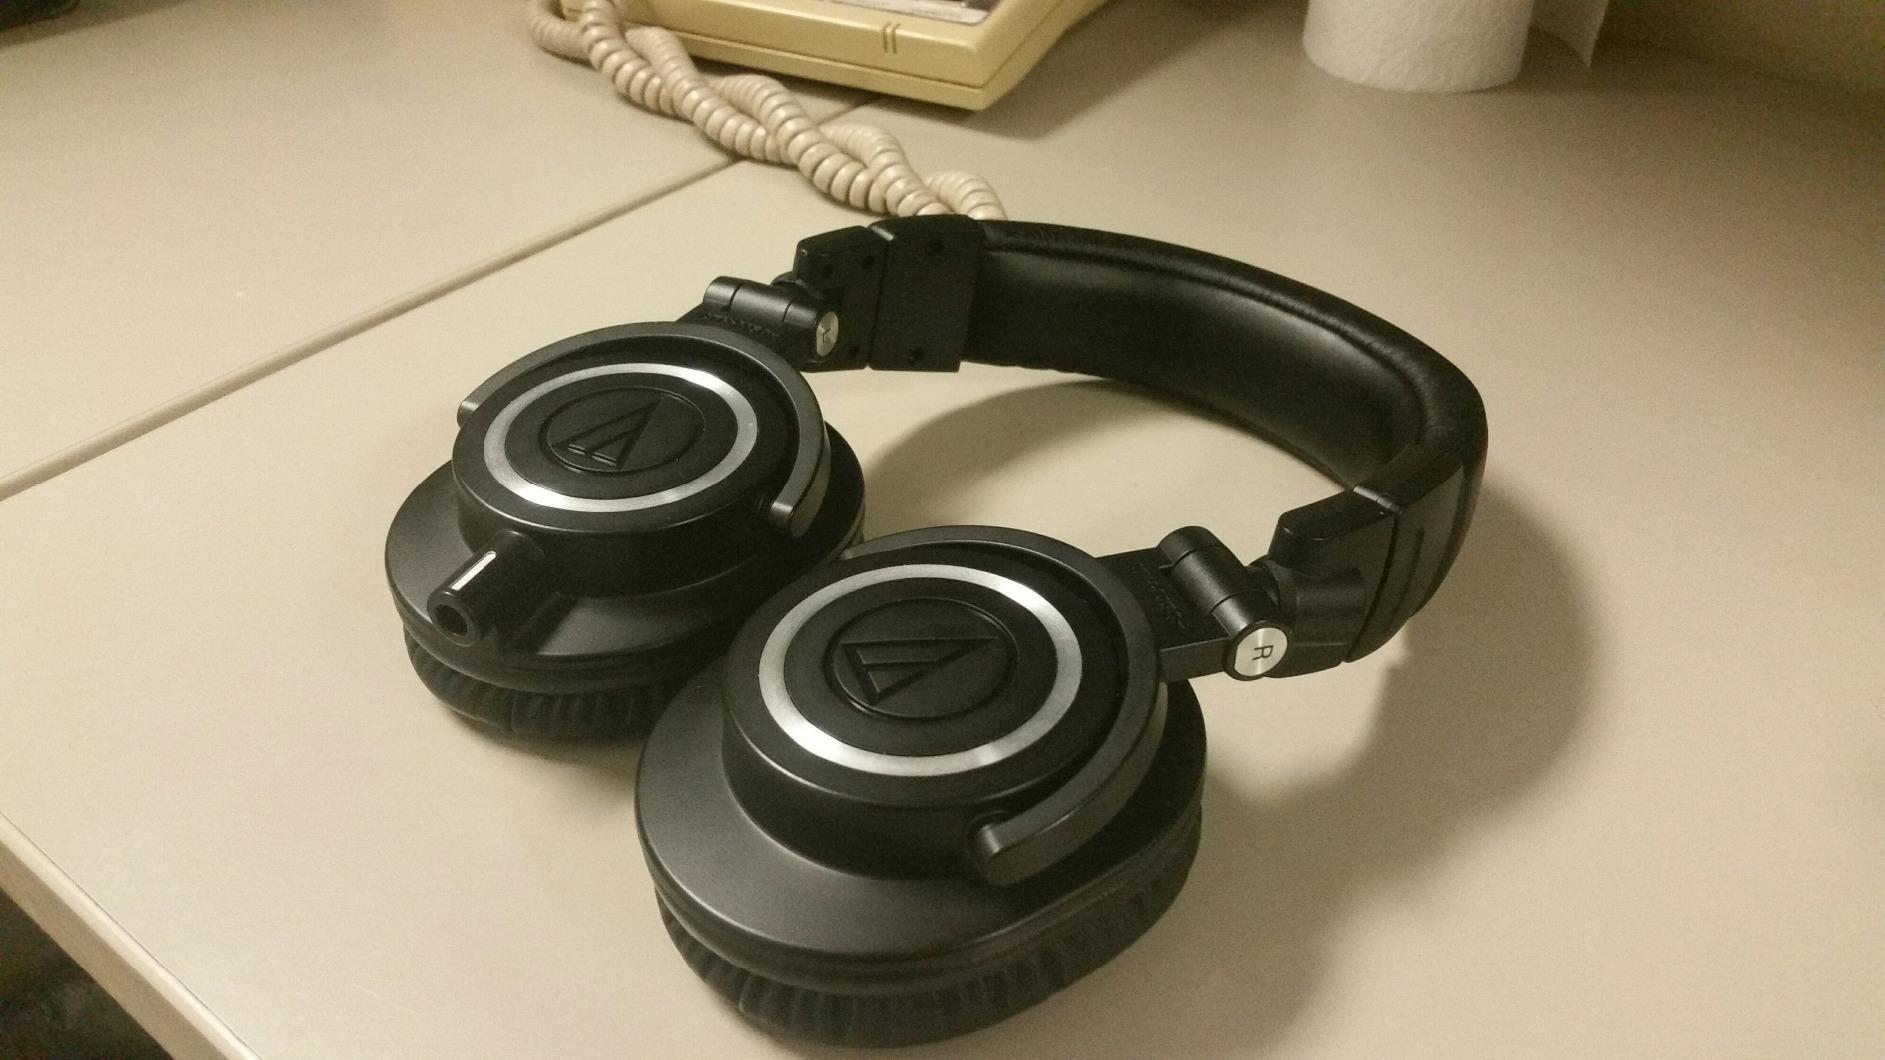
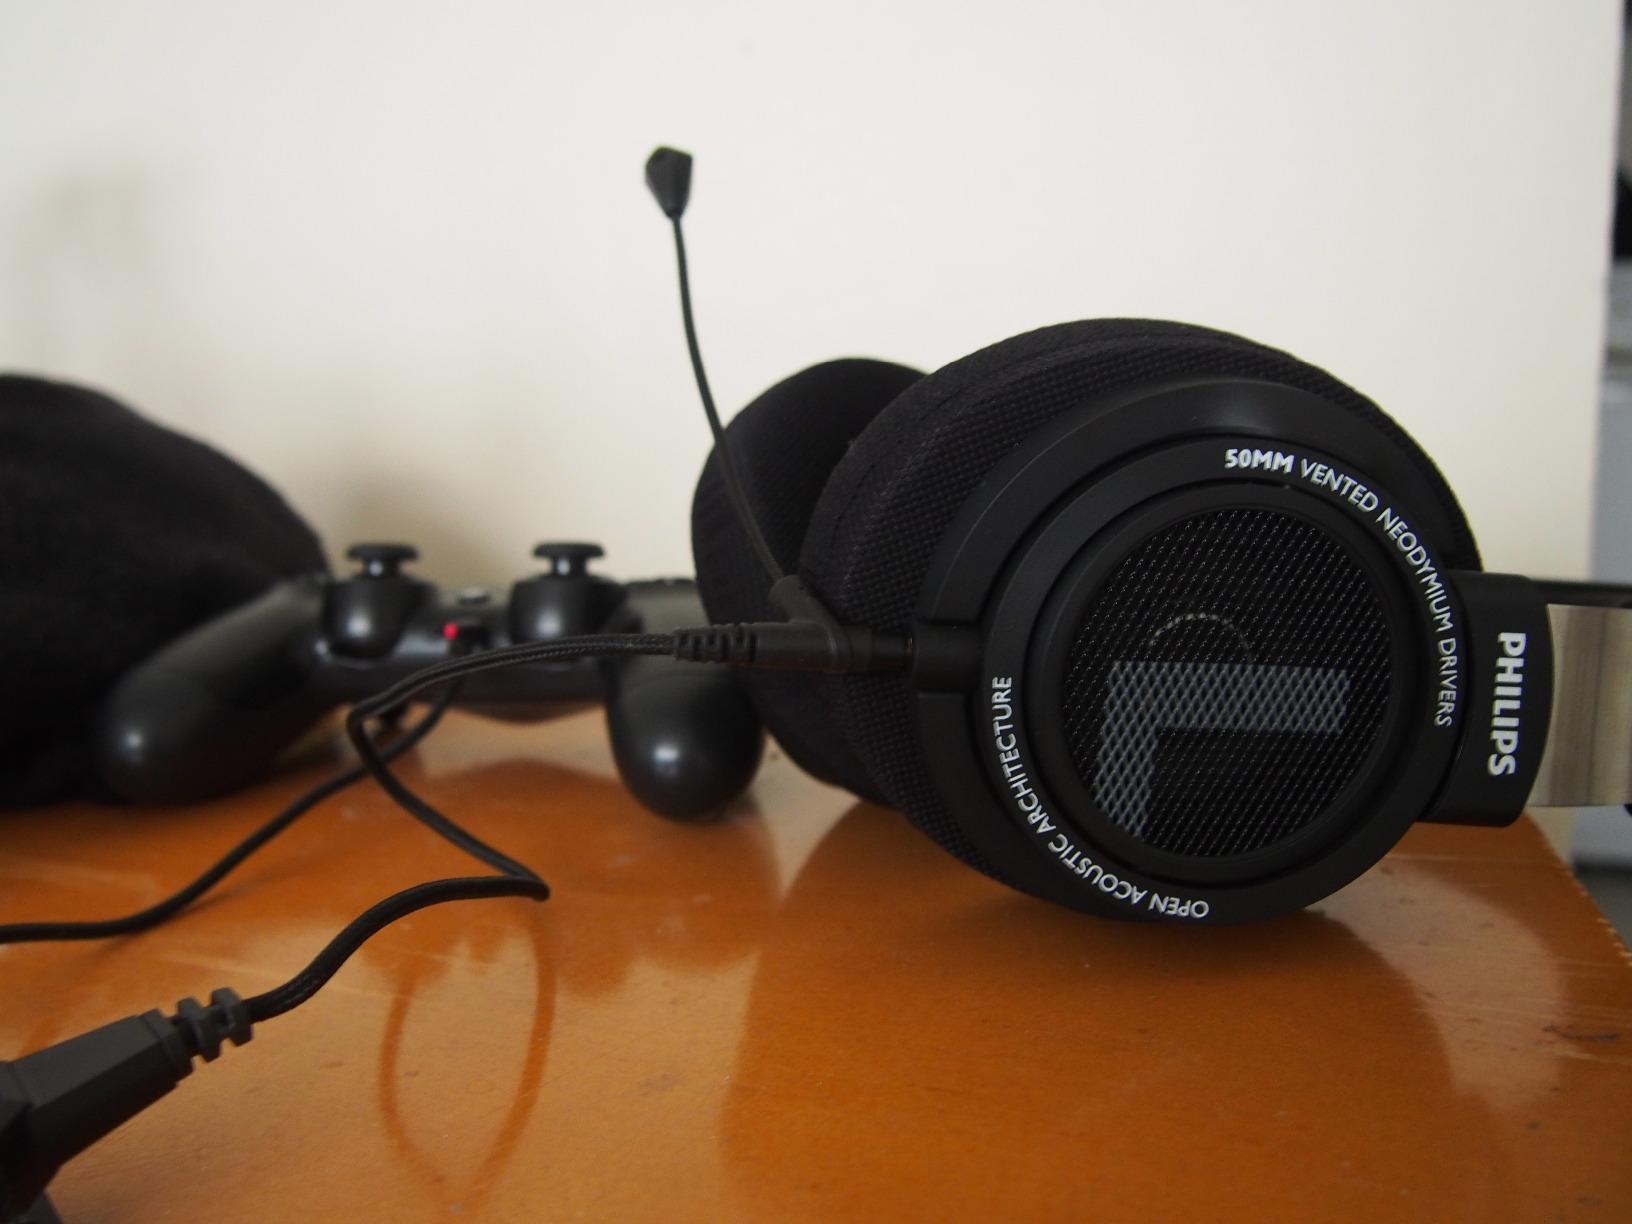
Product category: headphones
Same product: no